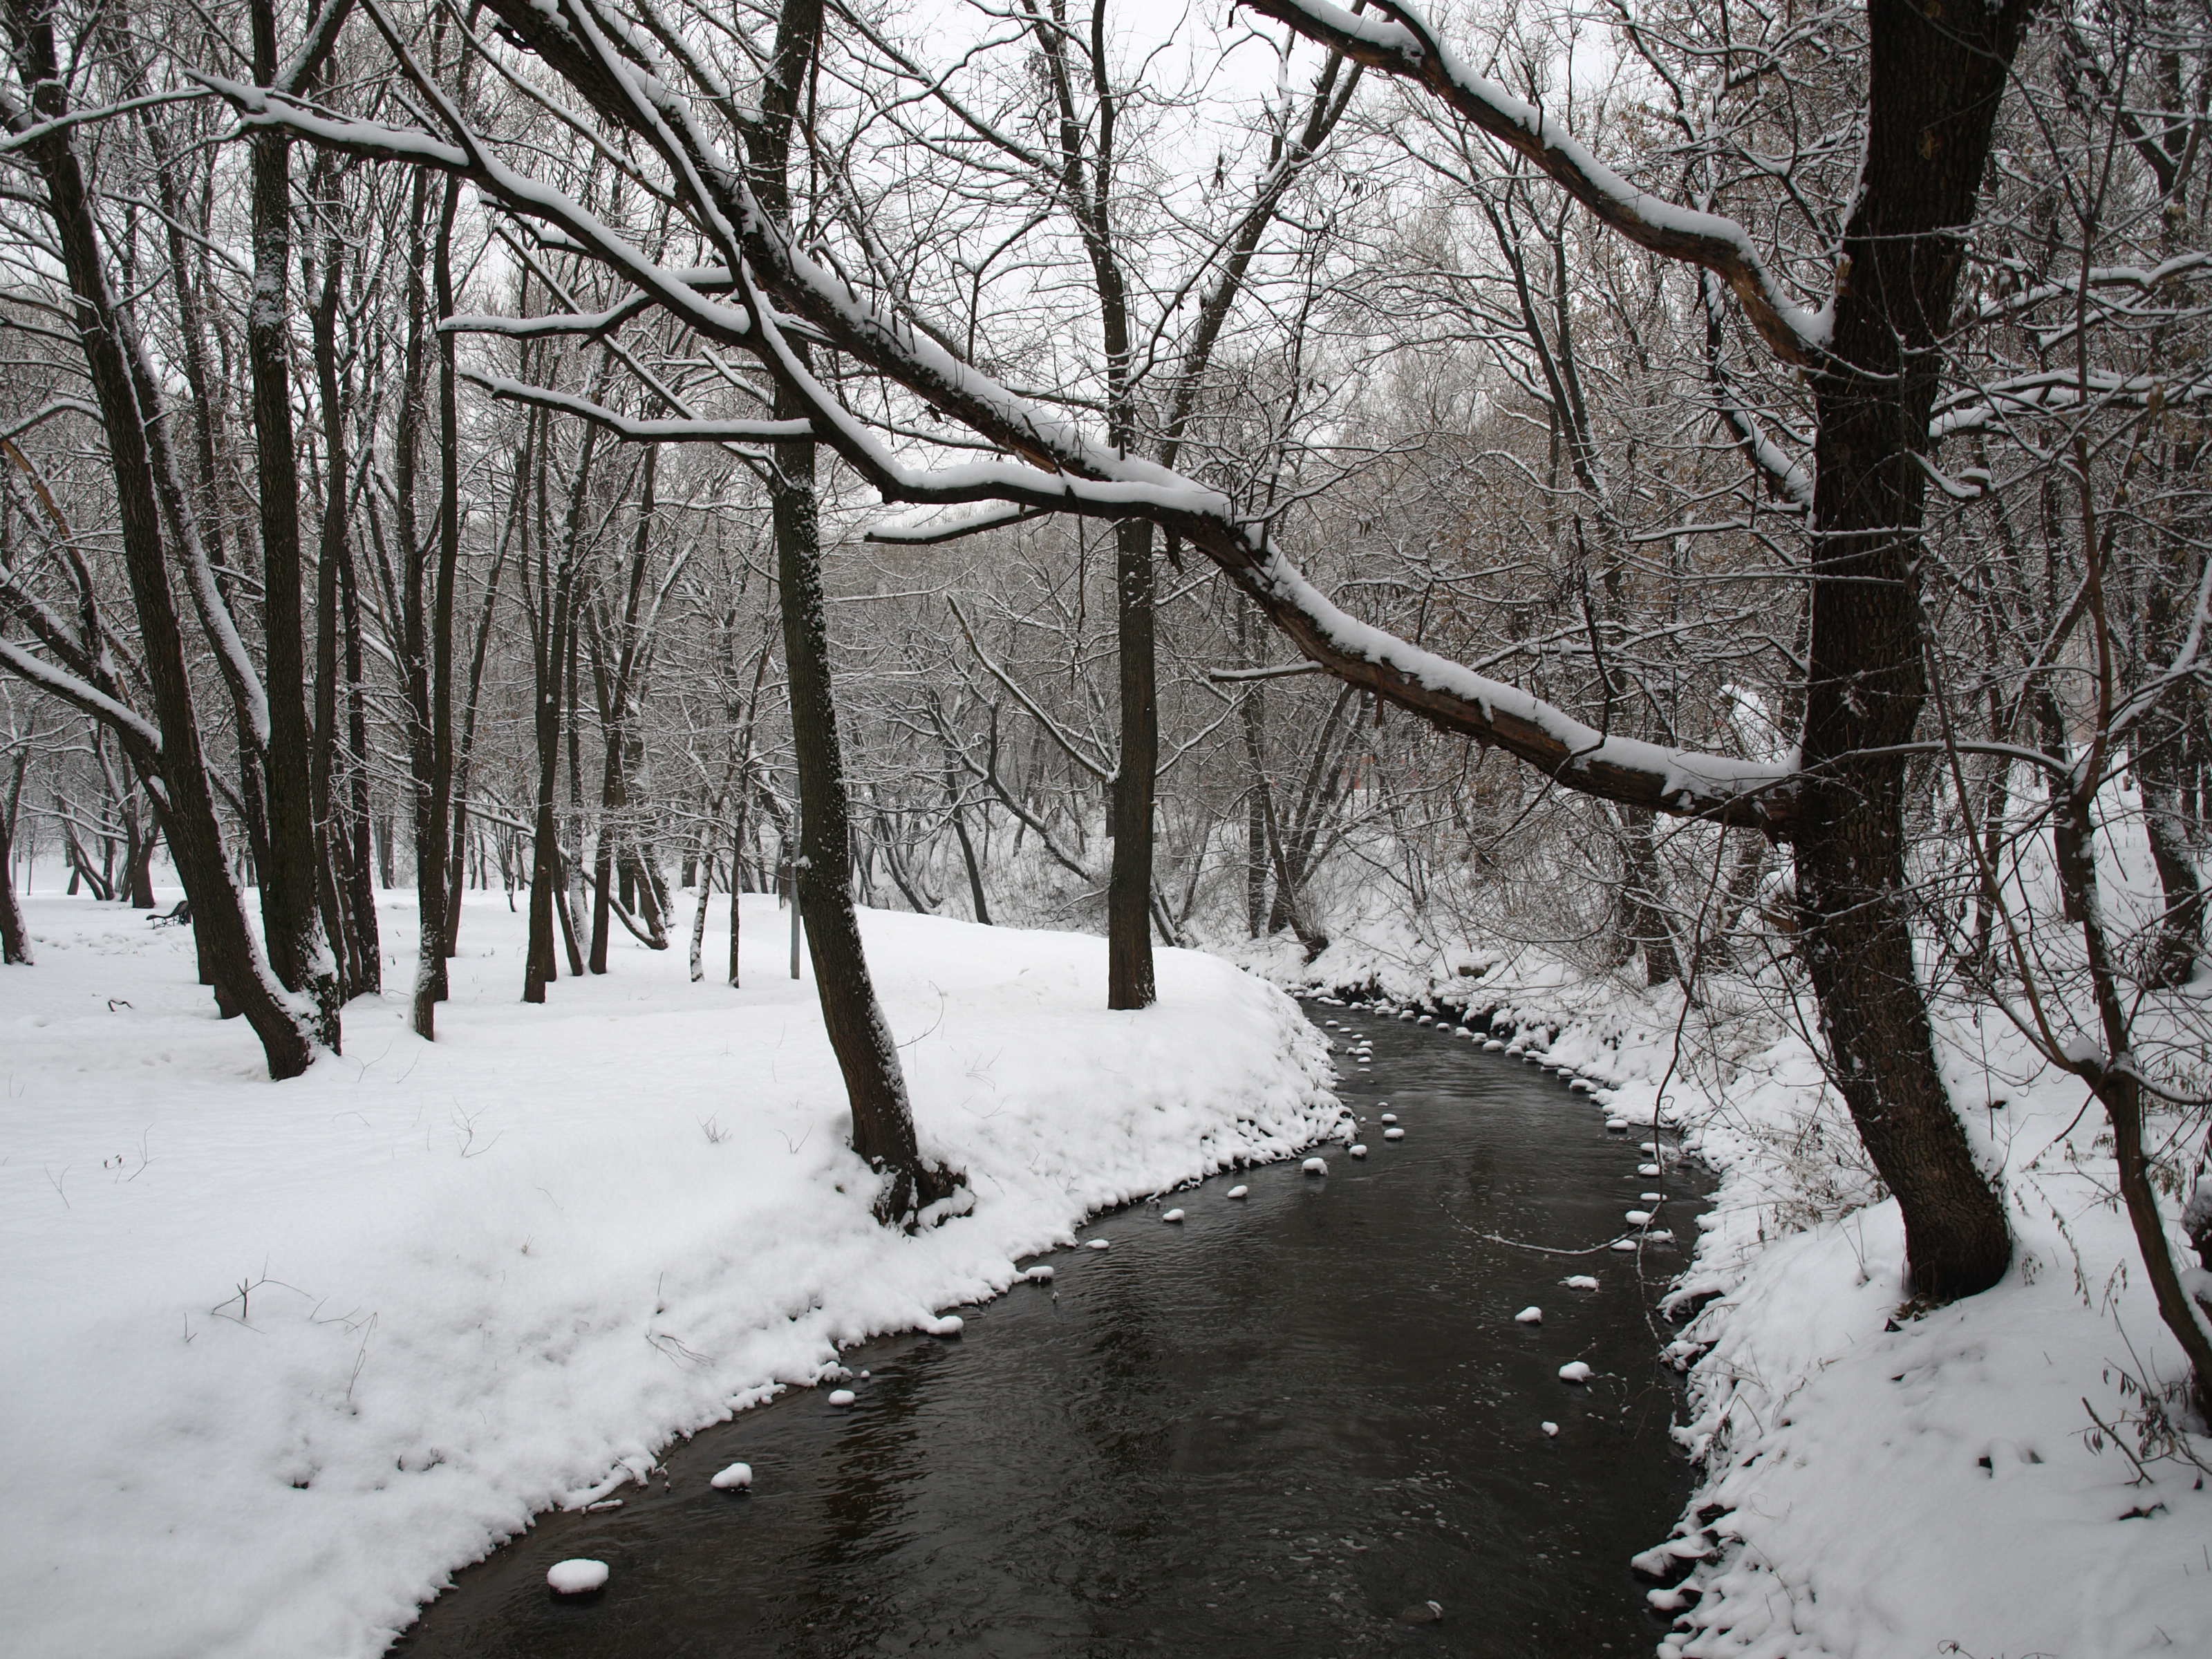
tree, forest, branch, snow, winter, black and white, frost, ice, weather, monochrome, season, blizzard, woodland, freezing, atmospheric phenomenon, woody plant, winter storm, rain and snow mixed